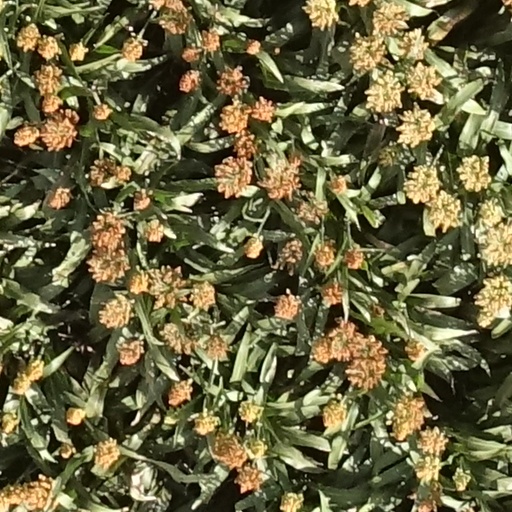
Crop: sorghum